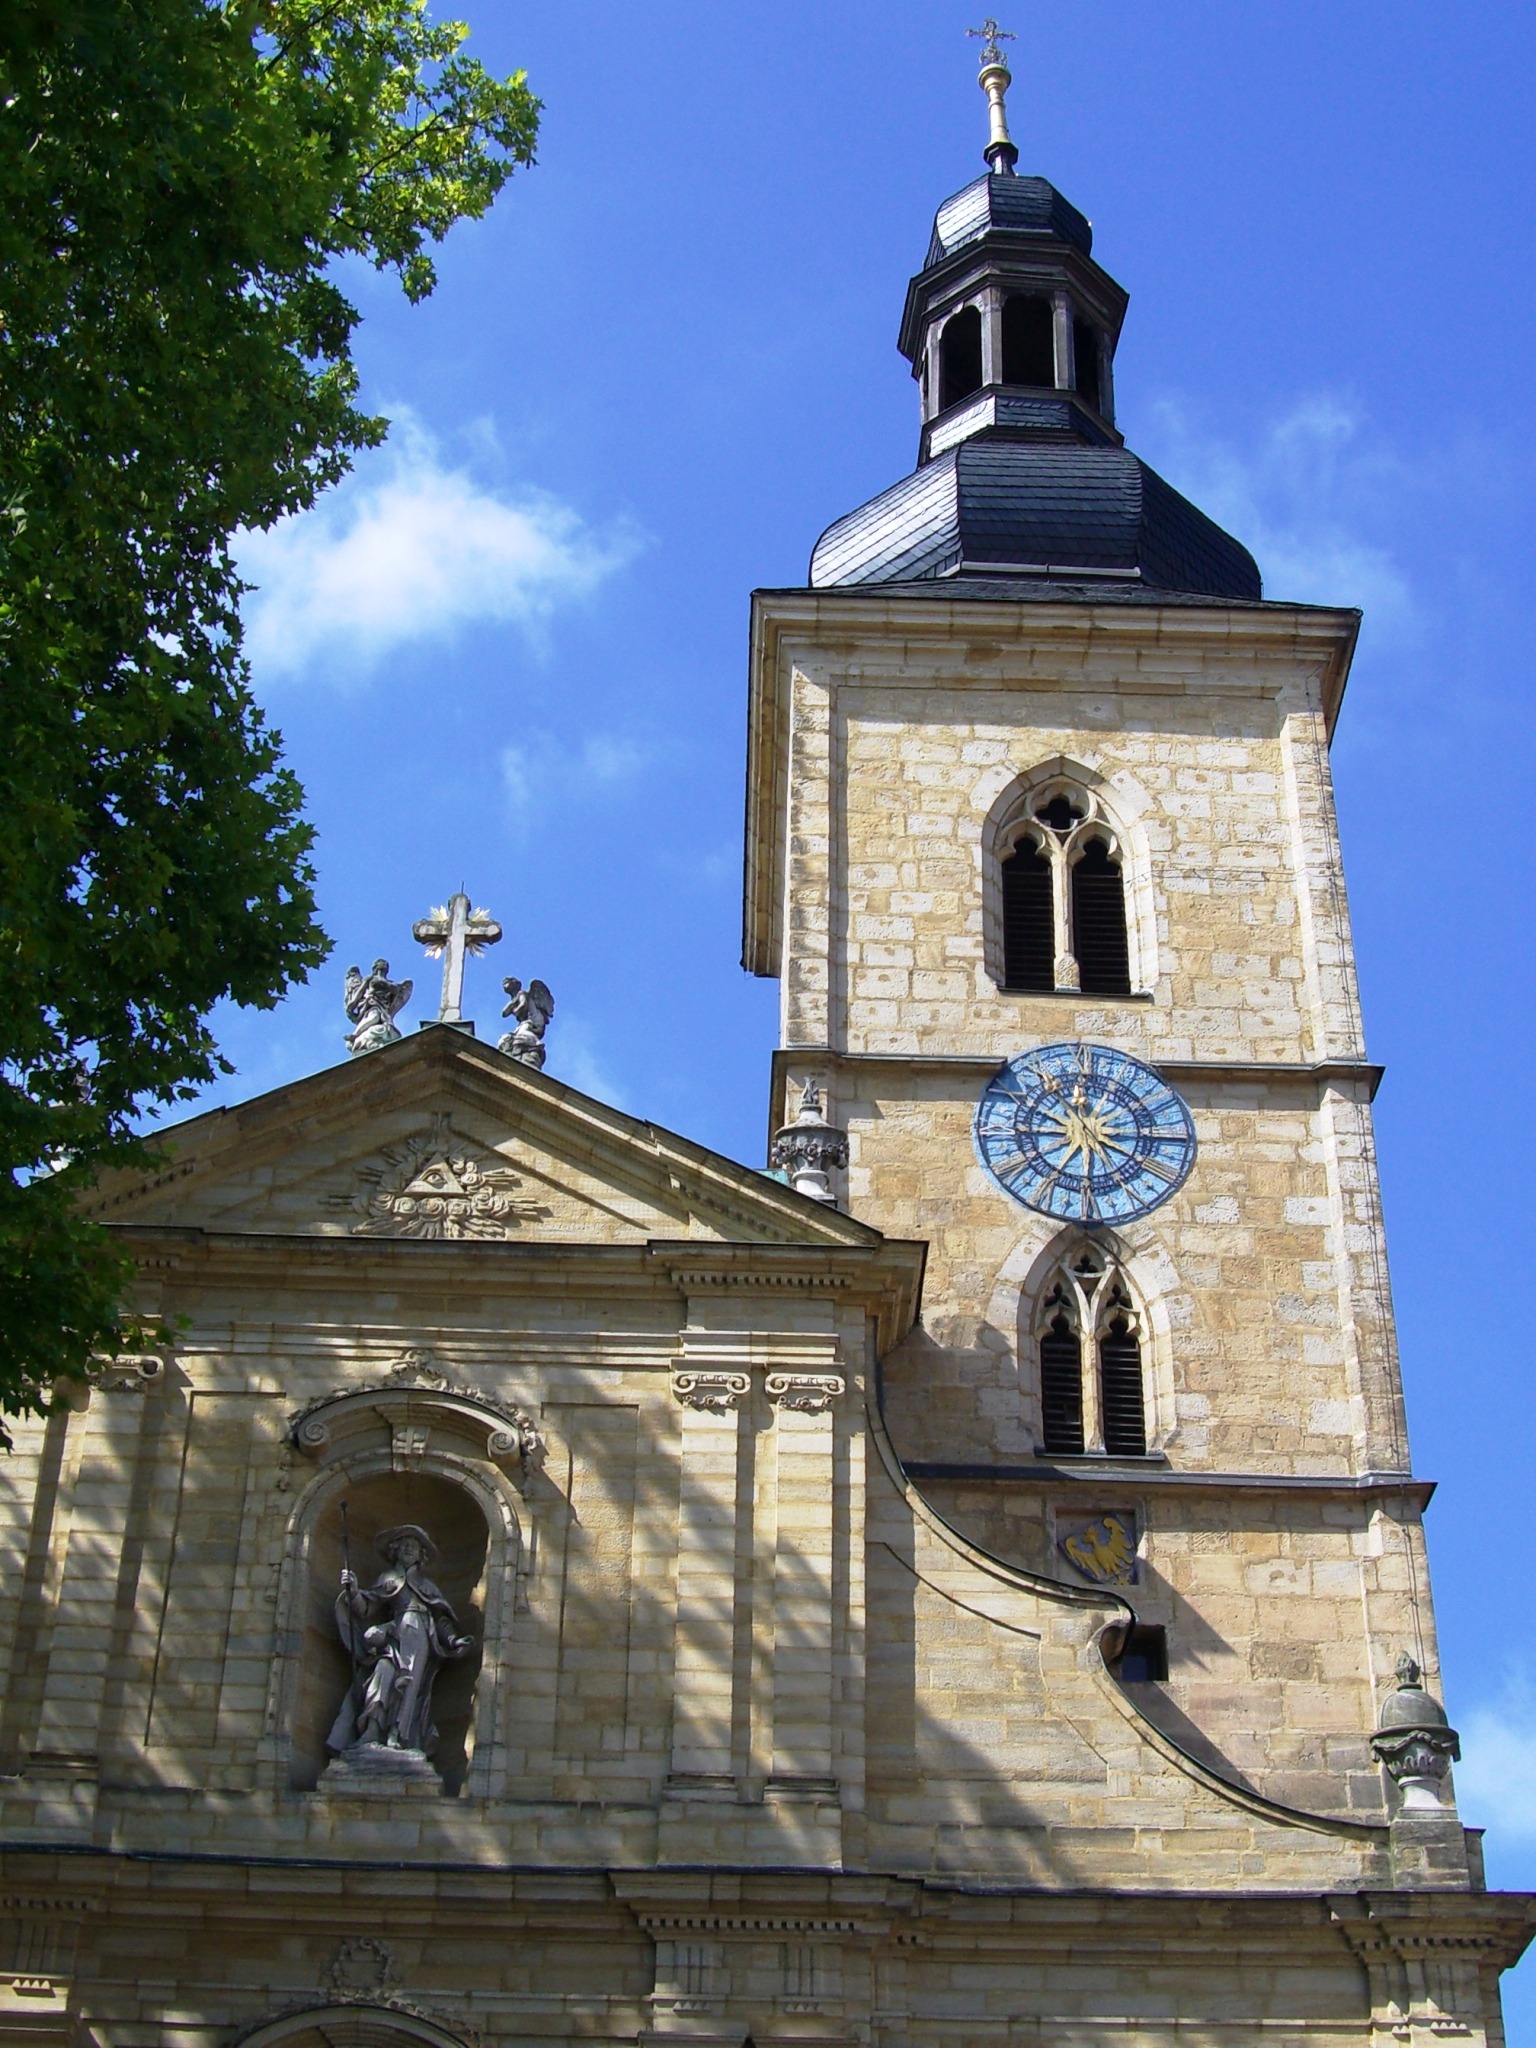
sky, building, tower, landmark, blue, church, cathedral, chapel, place of worship, clock tower, church bell, bell tower, steeple, monastery, bamberg, spanish missions in california, mainfranken, st jacob's church